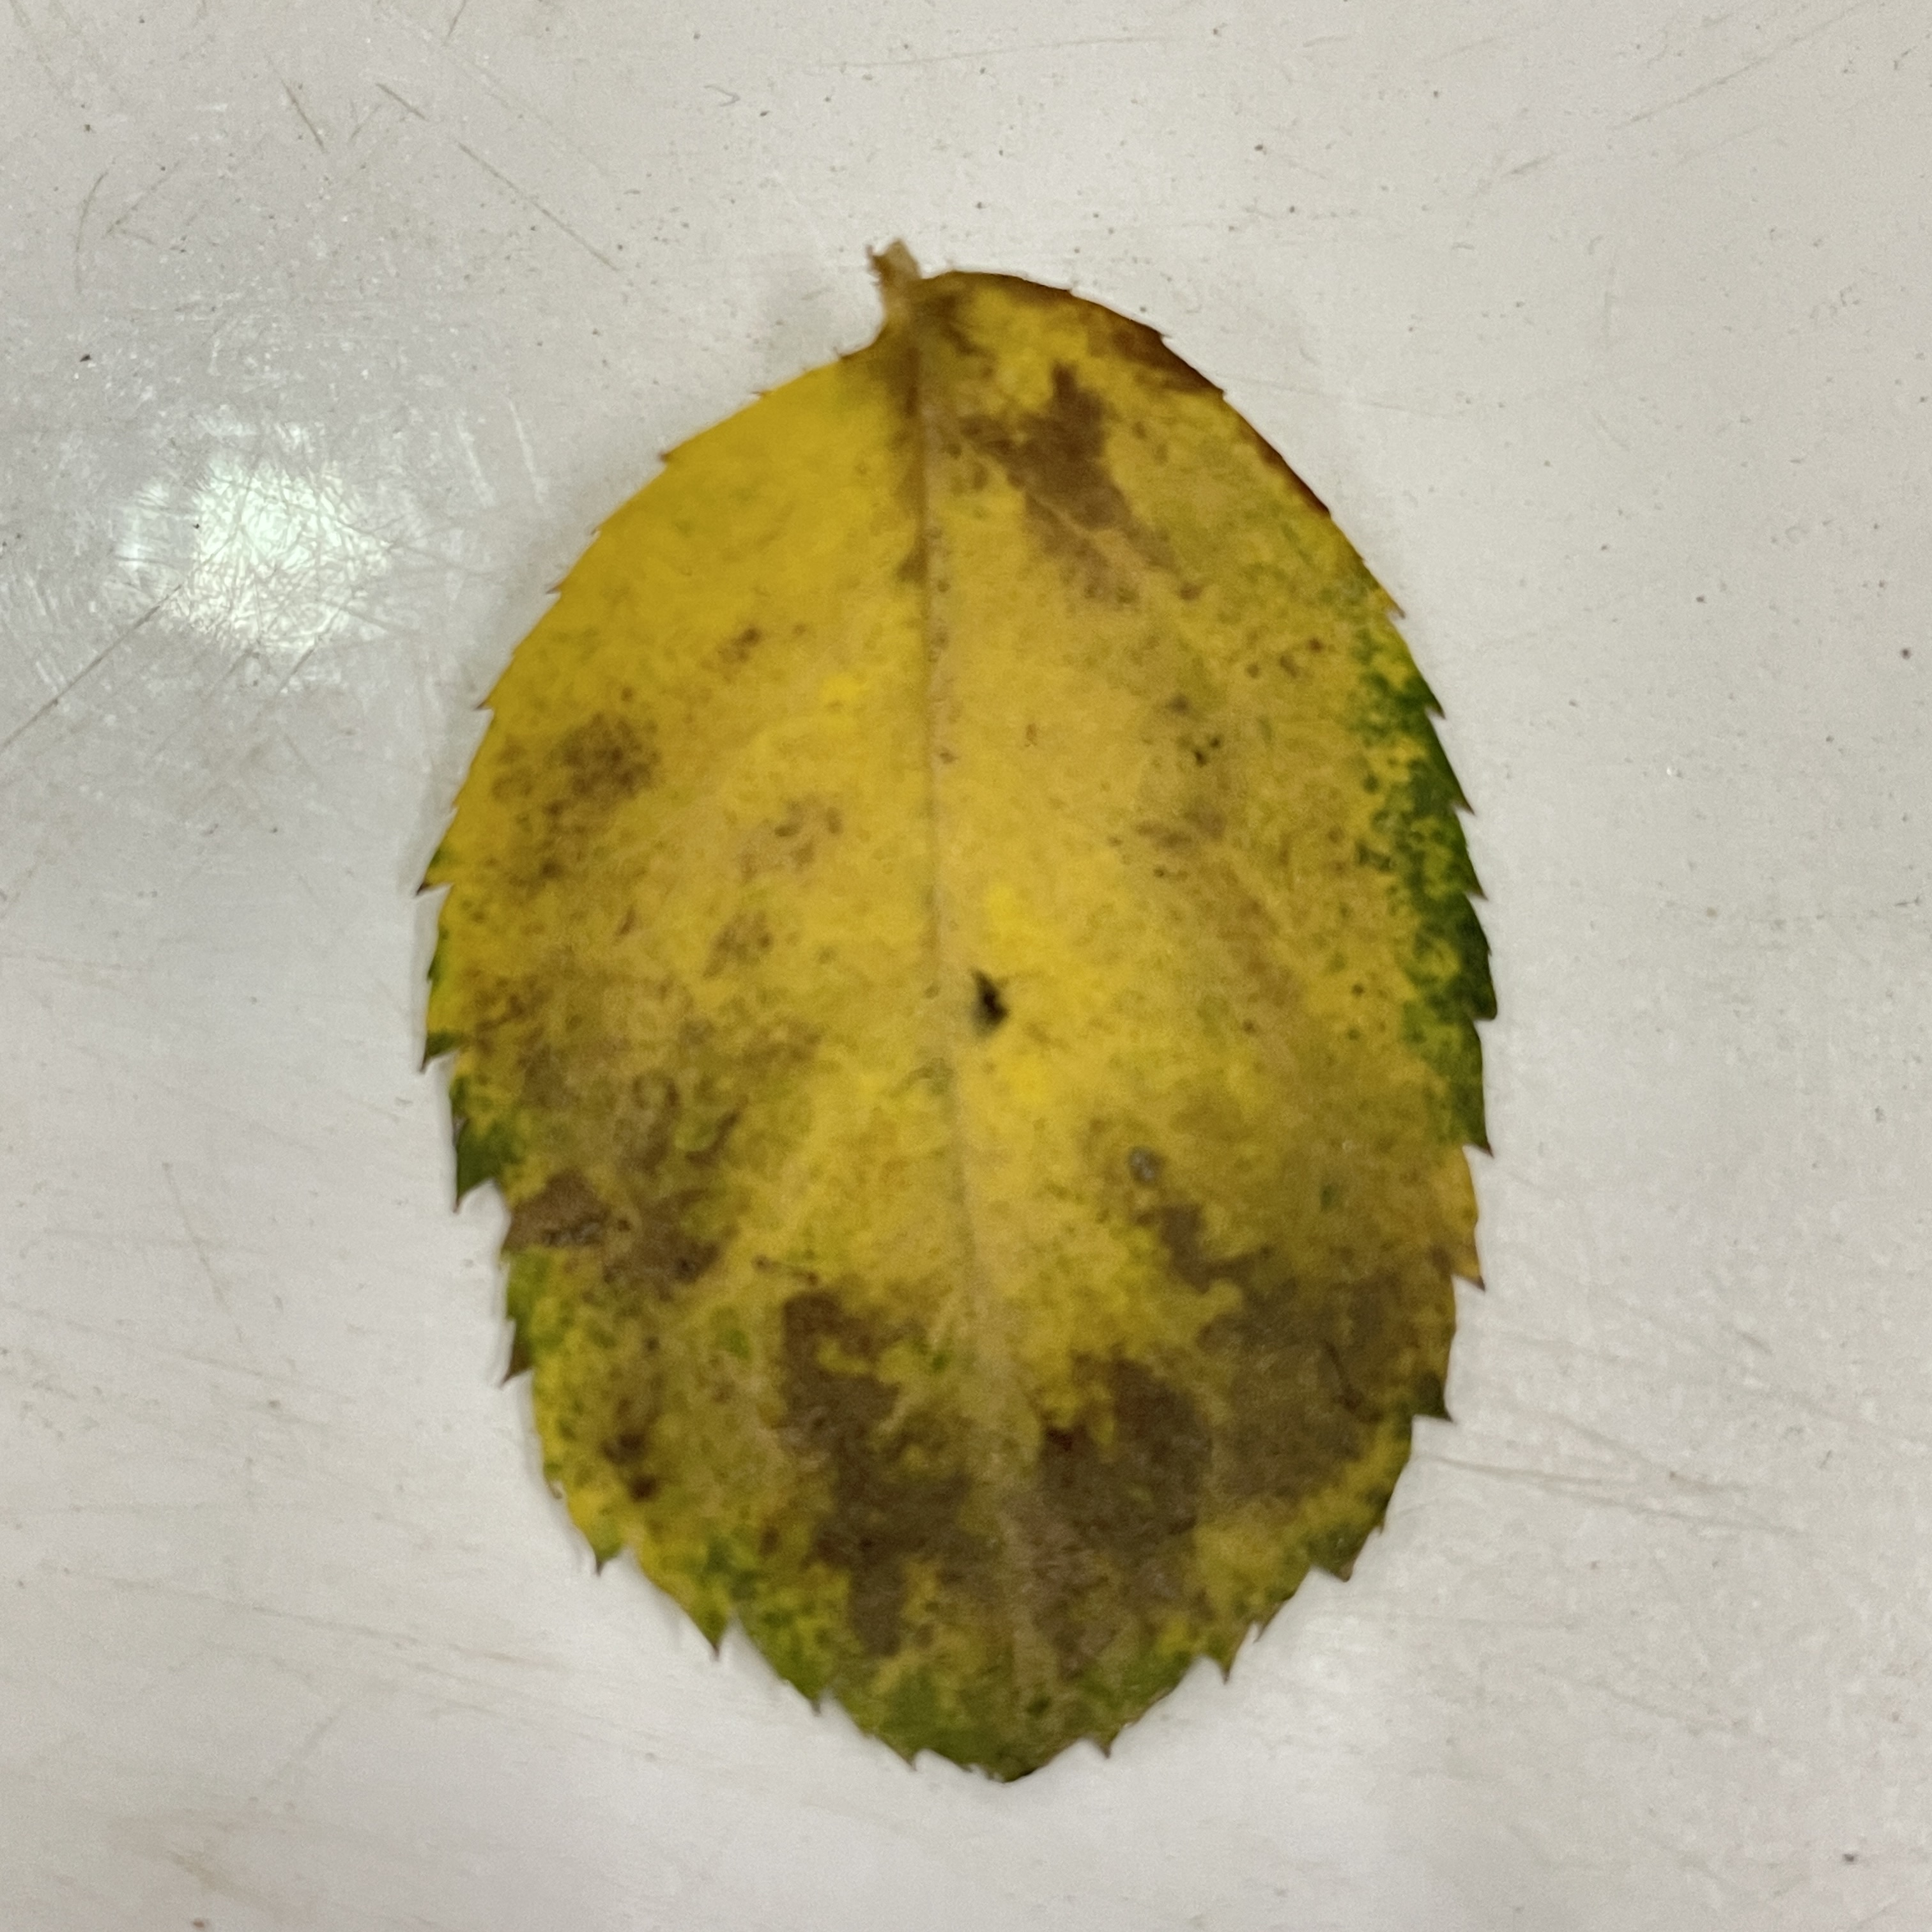
Label: Black Spot